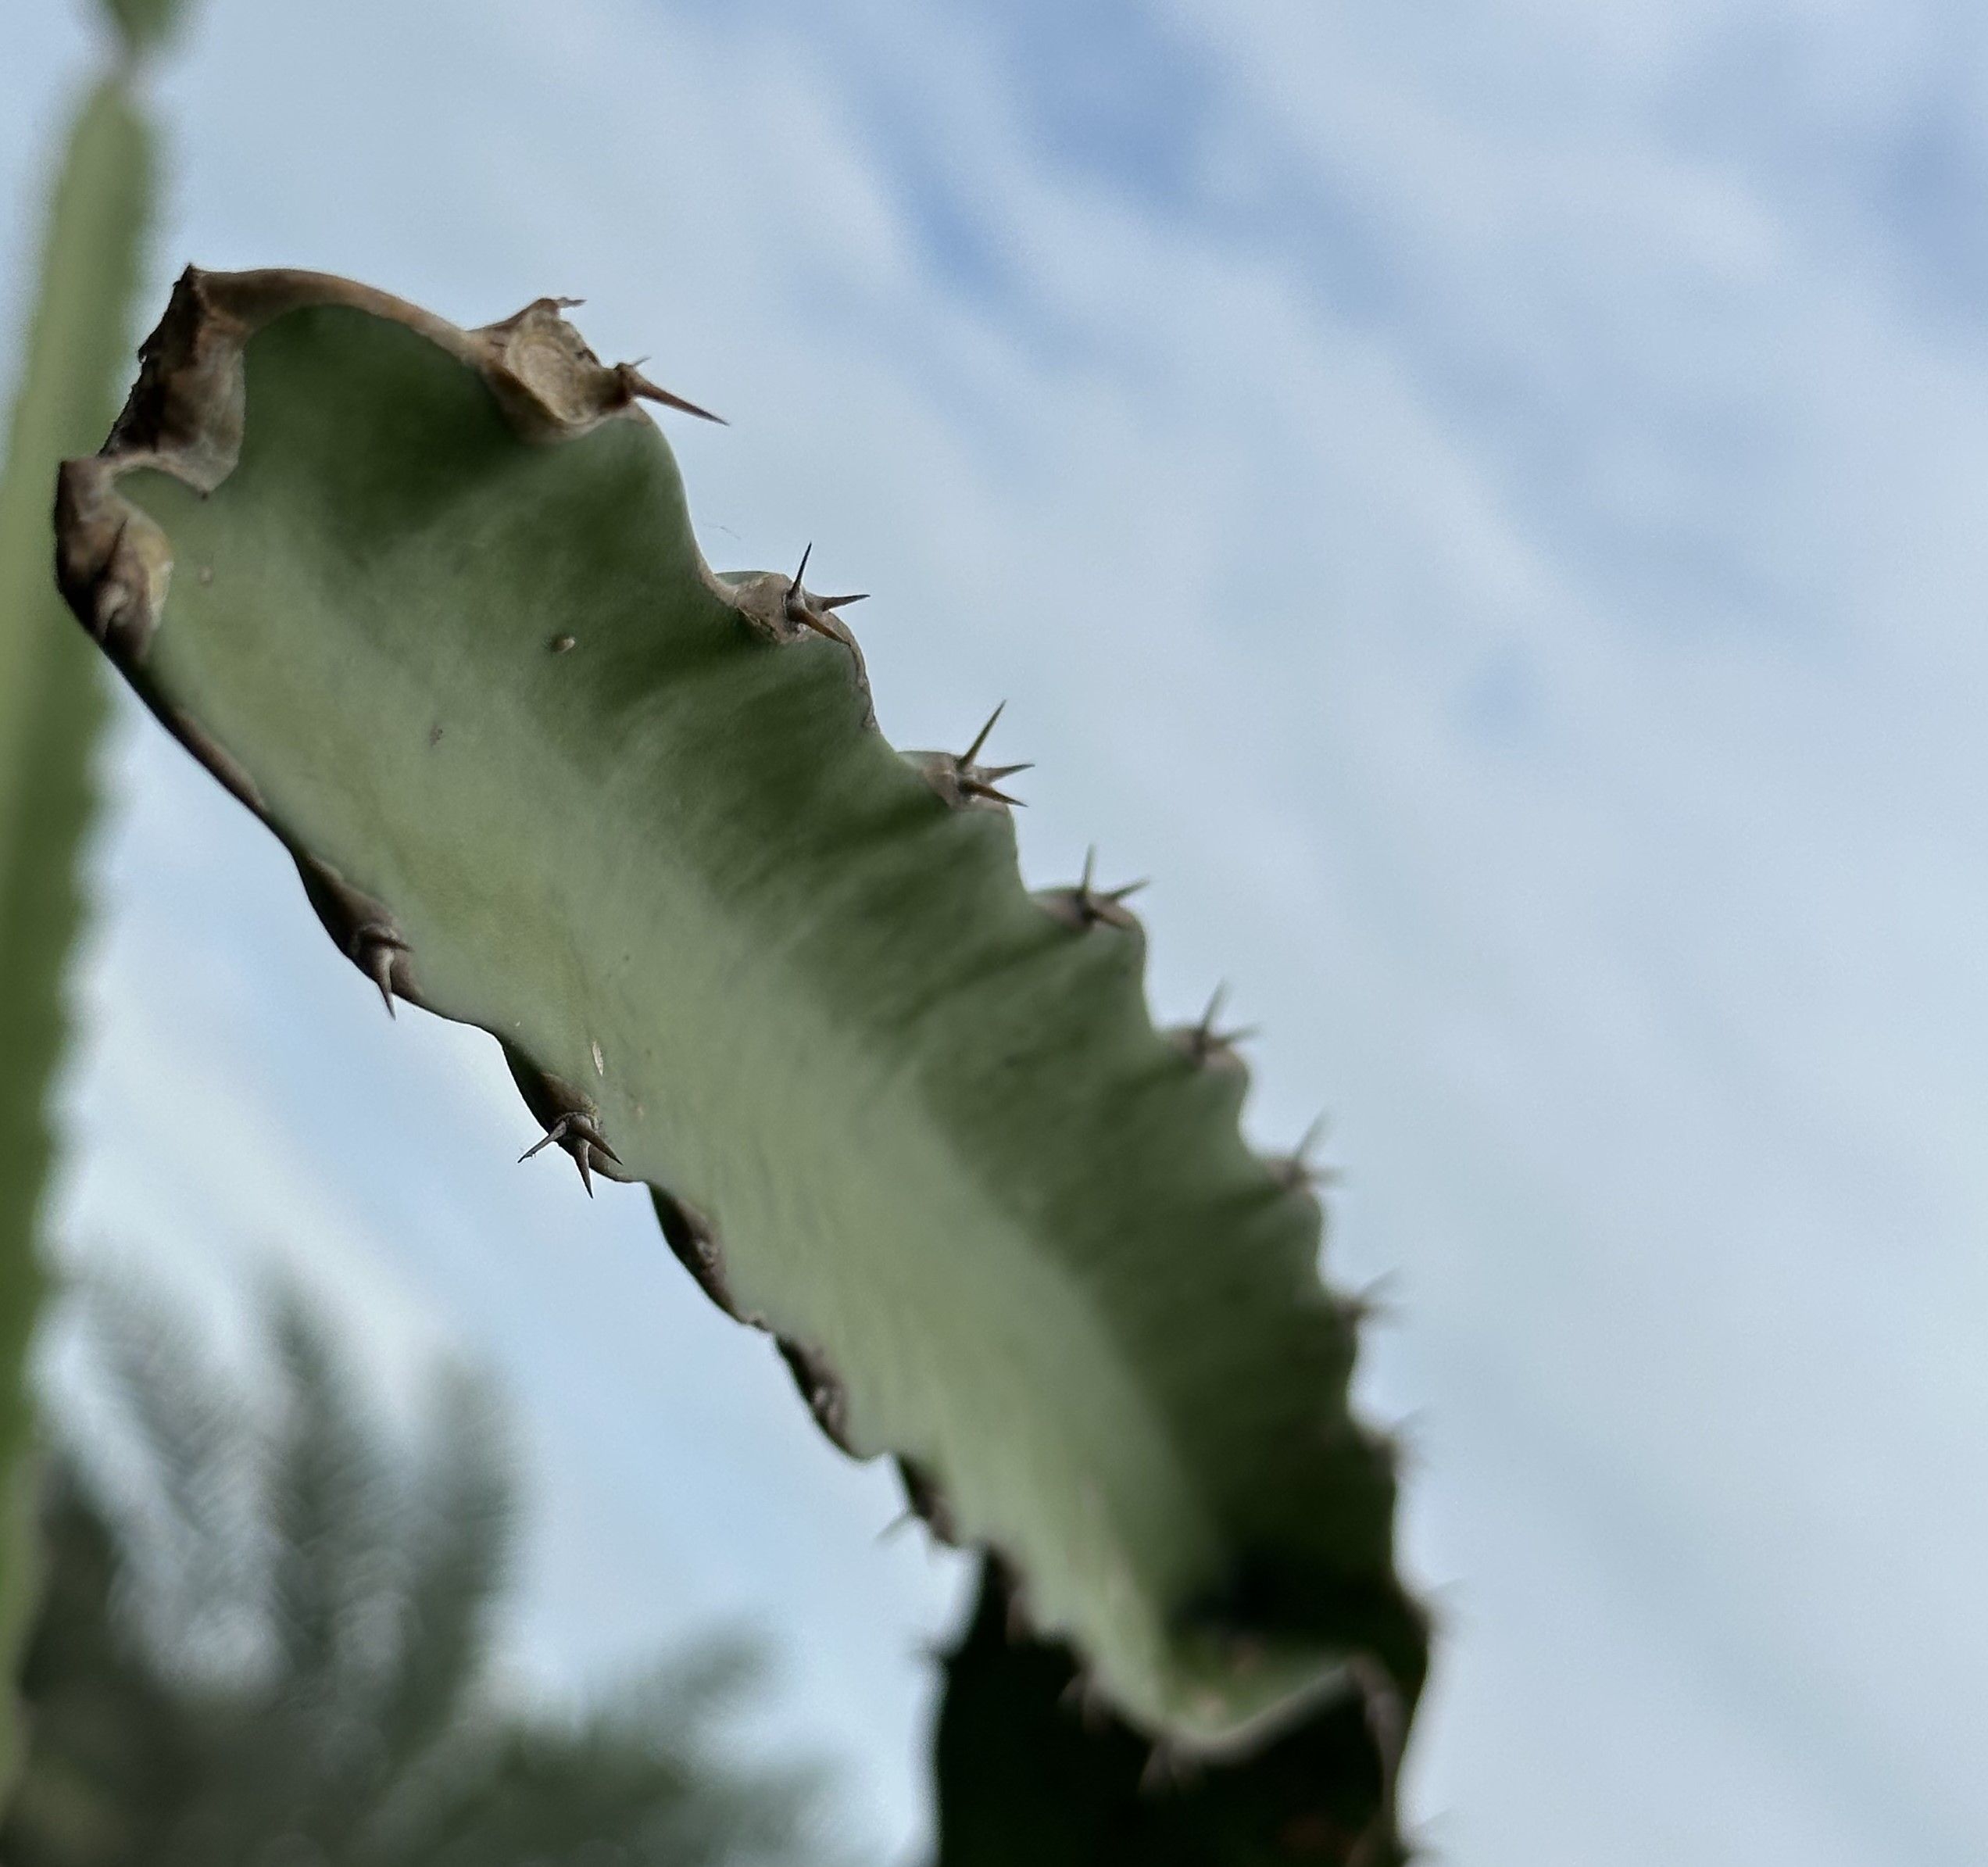
Label: Good leaf